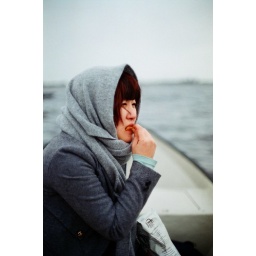
Giethoorn boat trip 4.8 x chilly sheep picnic in the car